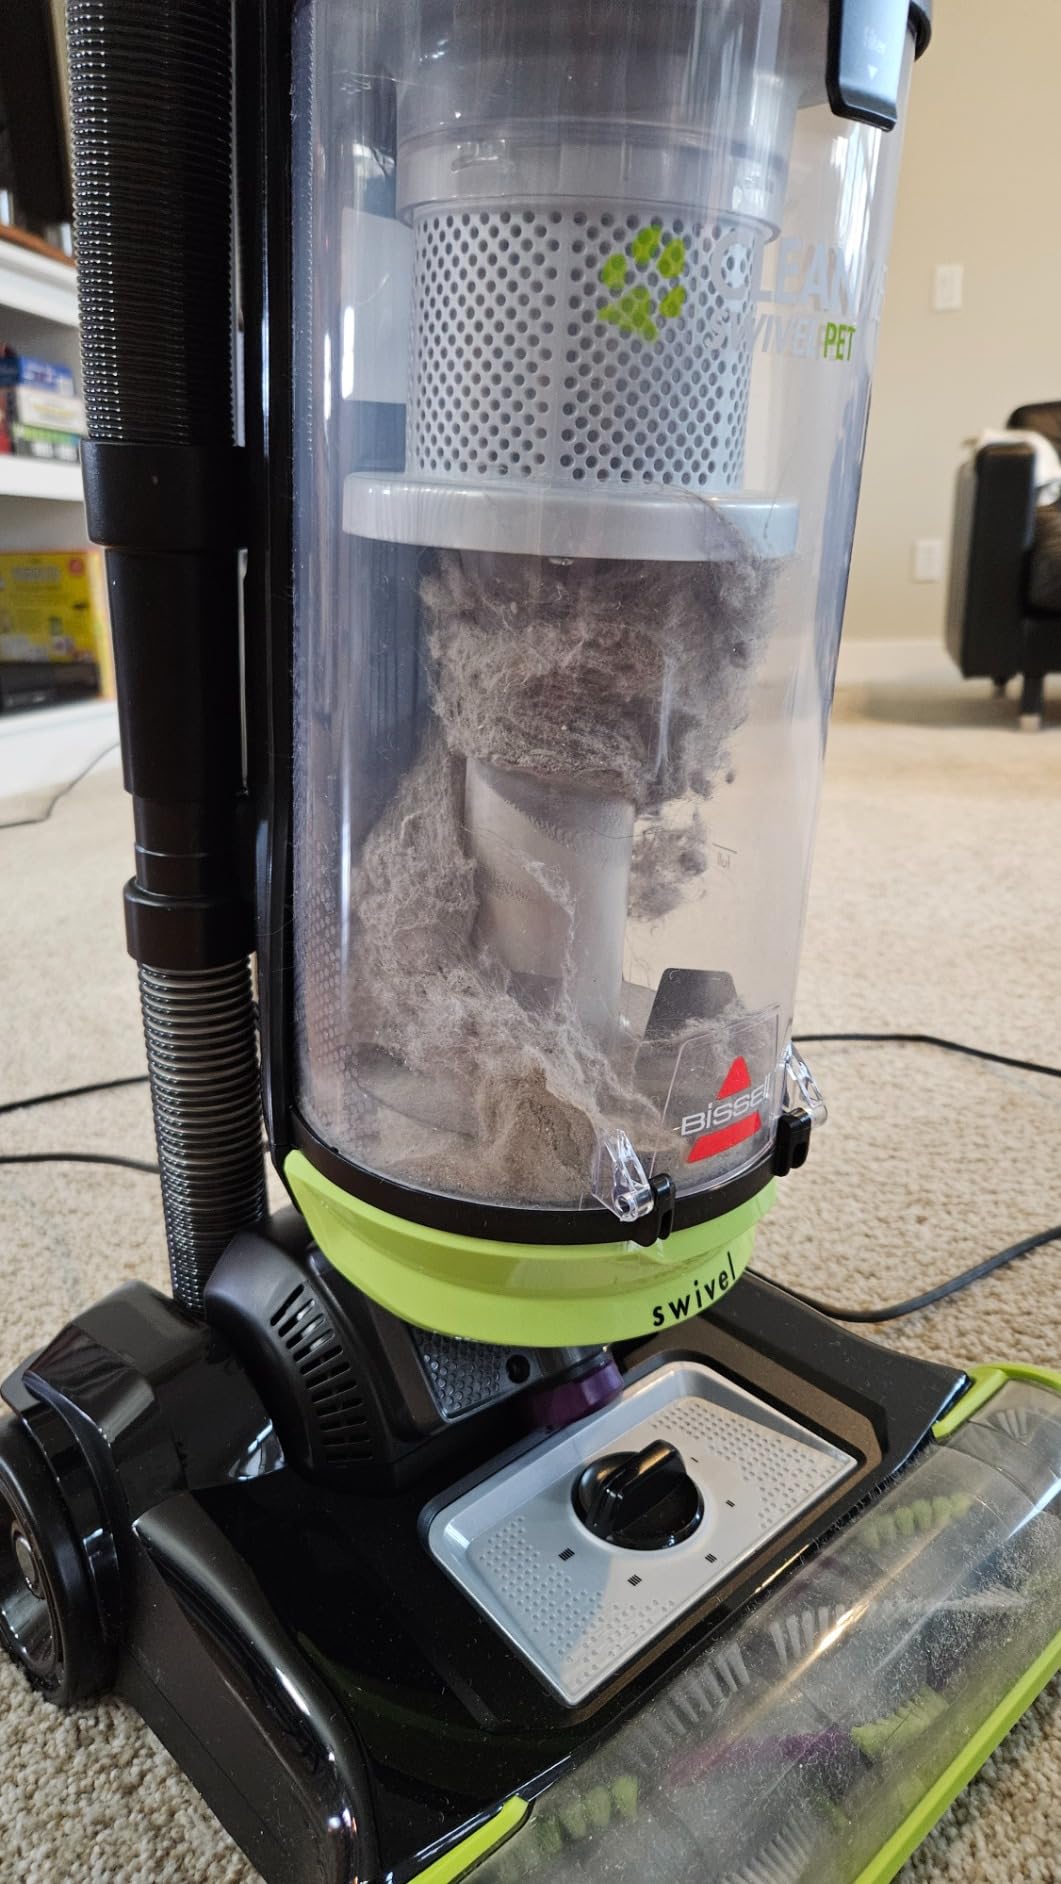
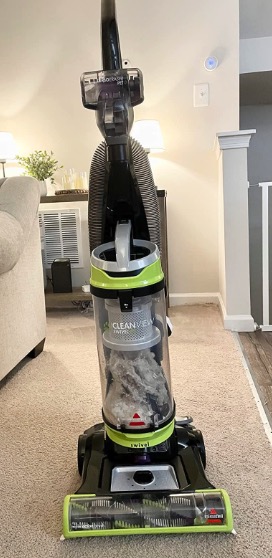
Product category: items_vacuum
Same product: yes